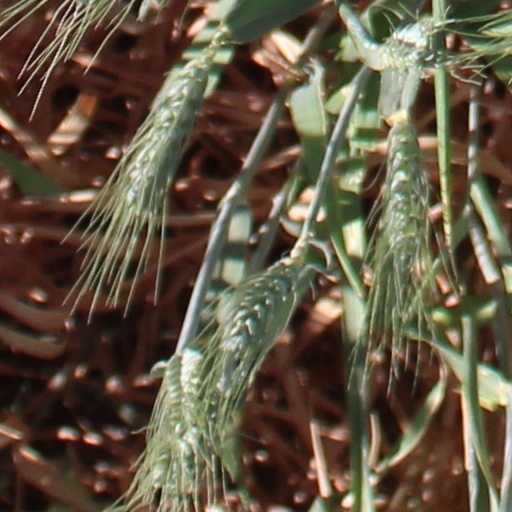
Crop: wheat